Haigler House

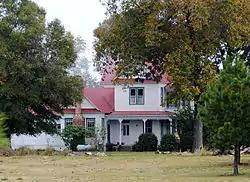
Haigler House, November 2012

Haigler House is a historic home located near Cameron, Calhoun County, South Carolina with approximately fifteen acres of land. It was built in 1893 by Thomas Shadrack Haigler, and is a simple two-story, frame, Queen Anne style farmhouse accentuated with Folk Victorian decorative details. The house features approximately 3,000 square feet of exterior porches with decorative spindlework and carved brackets. The property also includes an ice house, a spring house, and a chicken coop / pony stall. Cotton fields surround the house and are still cultivated today.